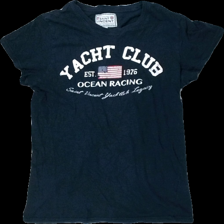
View: front
Type: T-shirt
Category: Ladies
Brand: Not in the list
Brand text on label: Saint vincent
Colors: Blue, White, Red
Material: 100% bomull
Pattern: Other
Cut: C-collar
Size: M
Season: All
Stains: Minor
Damage: lite smutsigt
Damage location: top center
Price range: <50
Recommended usage: Reuse
Description: t-shirt med tryck